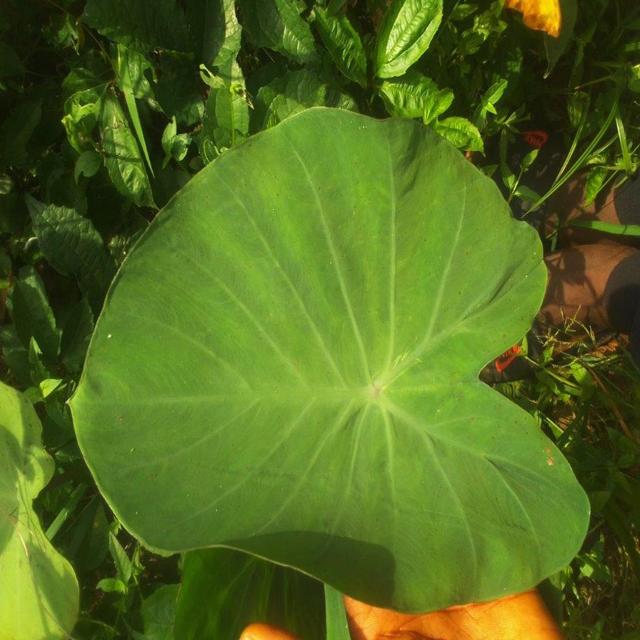
Label: Healthy